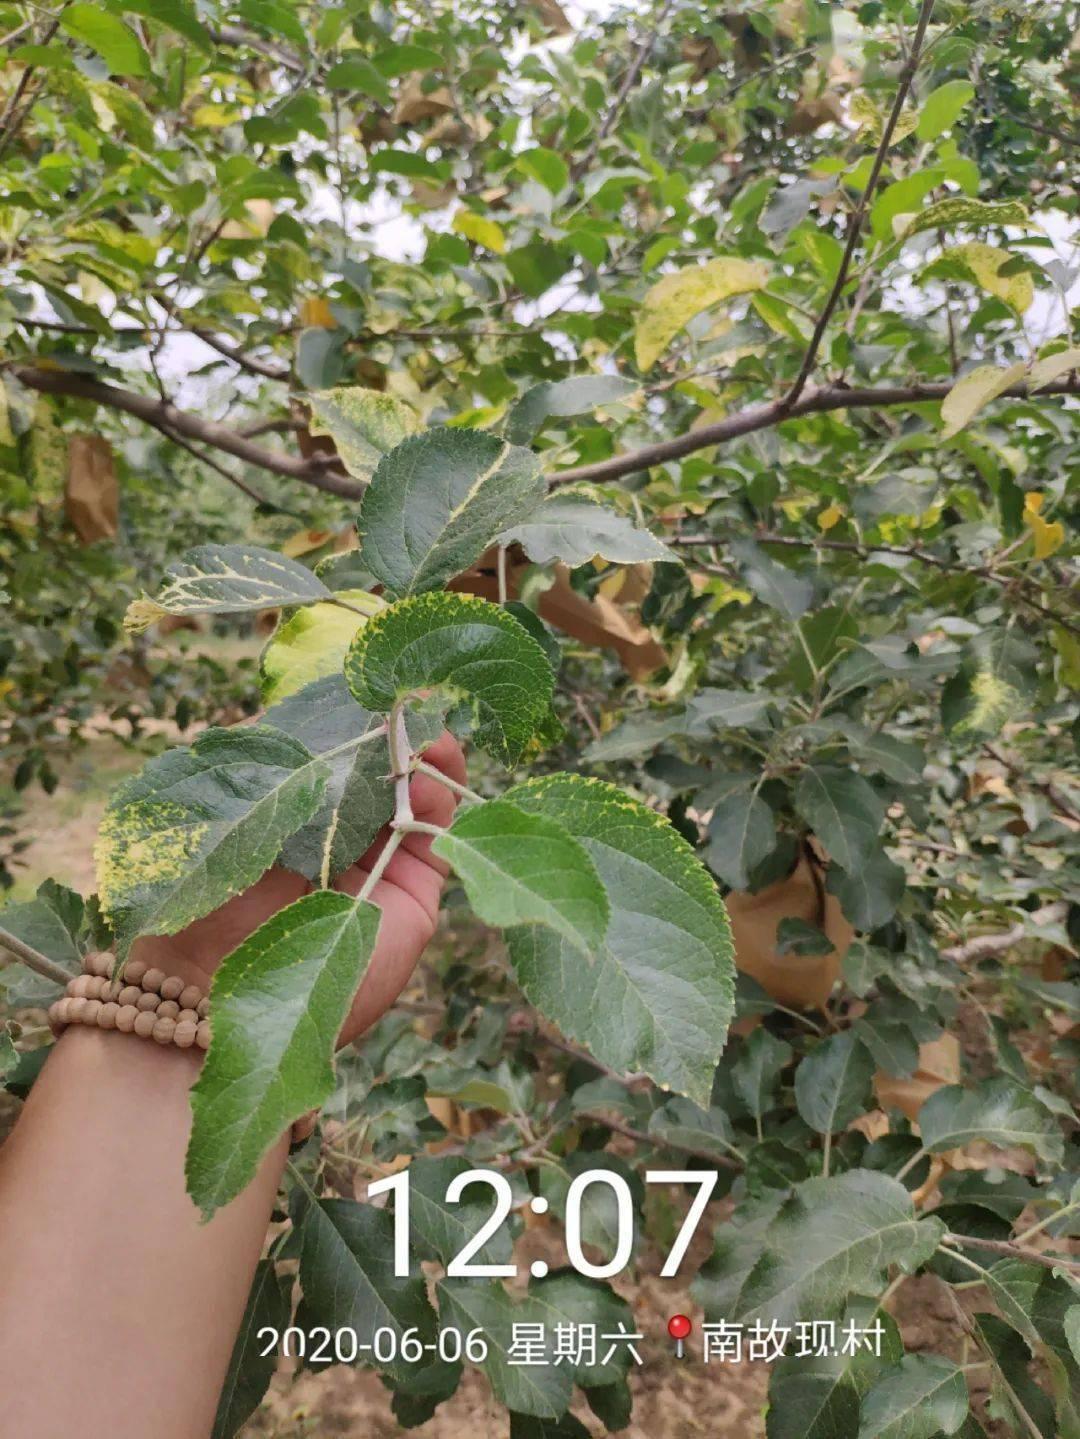
Plant: Apple
Disease: apple mosaic virus